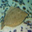
Label: flatfish